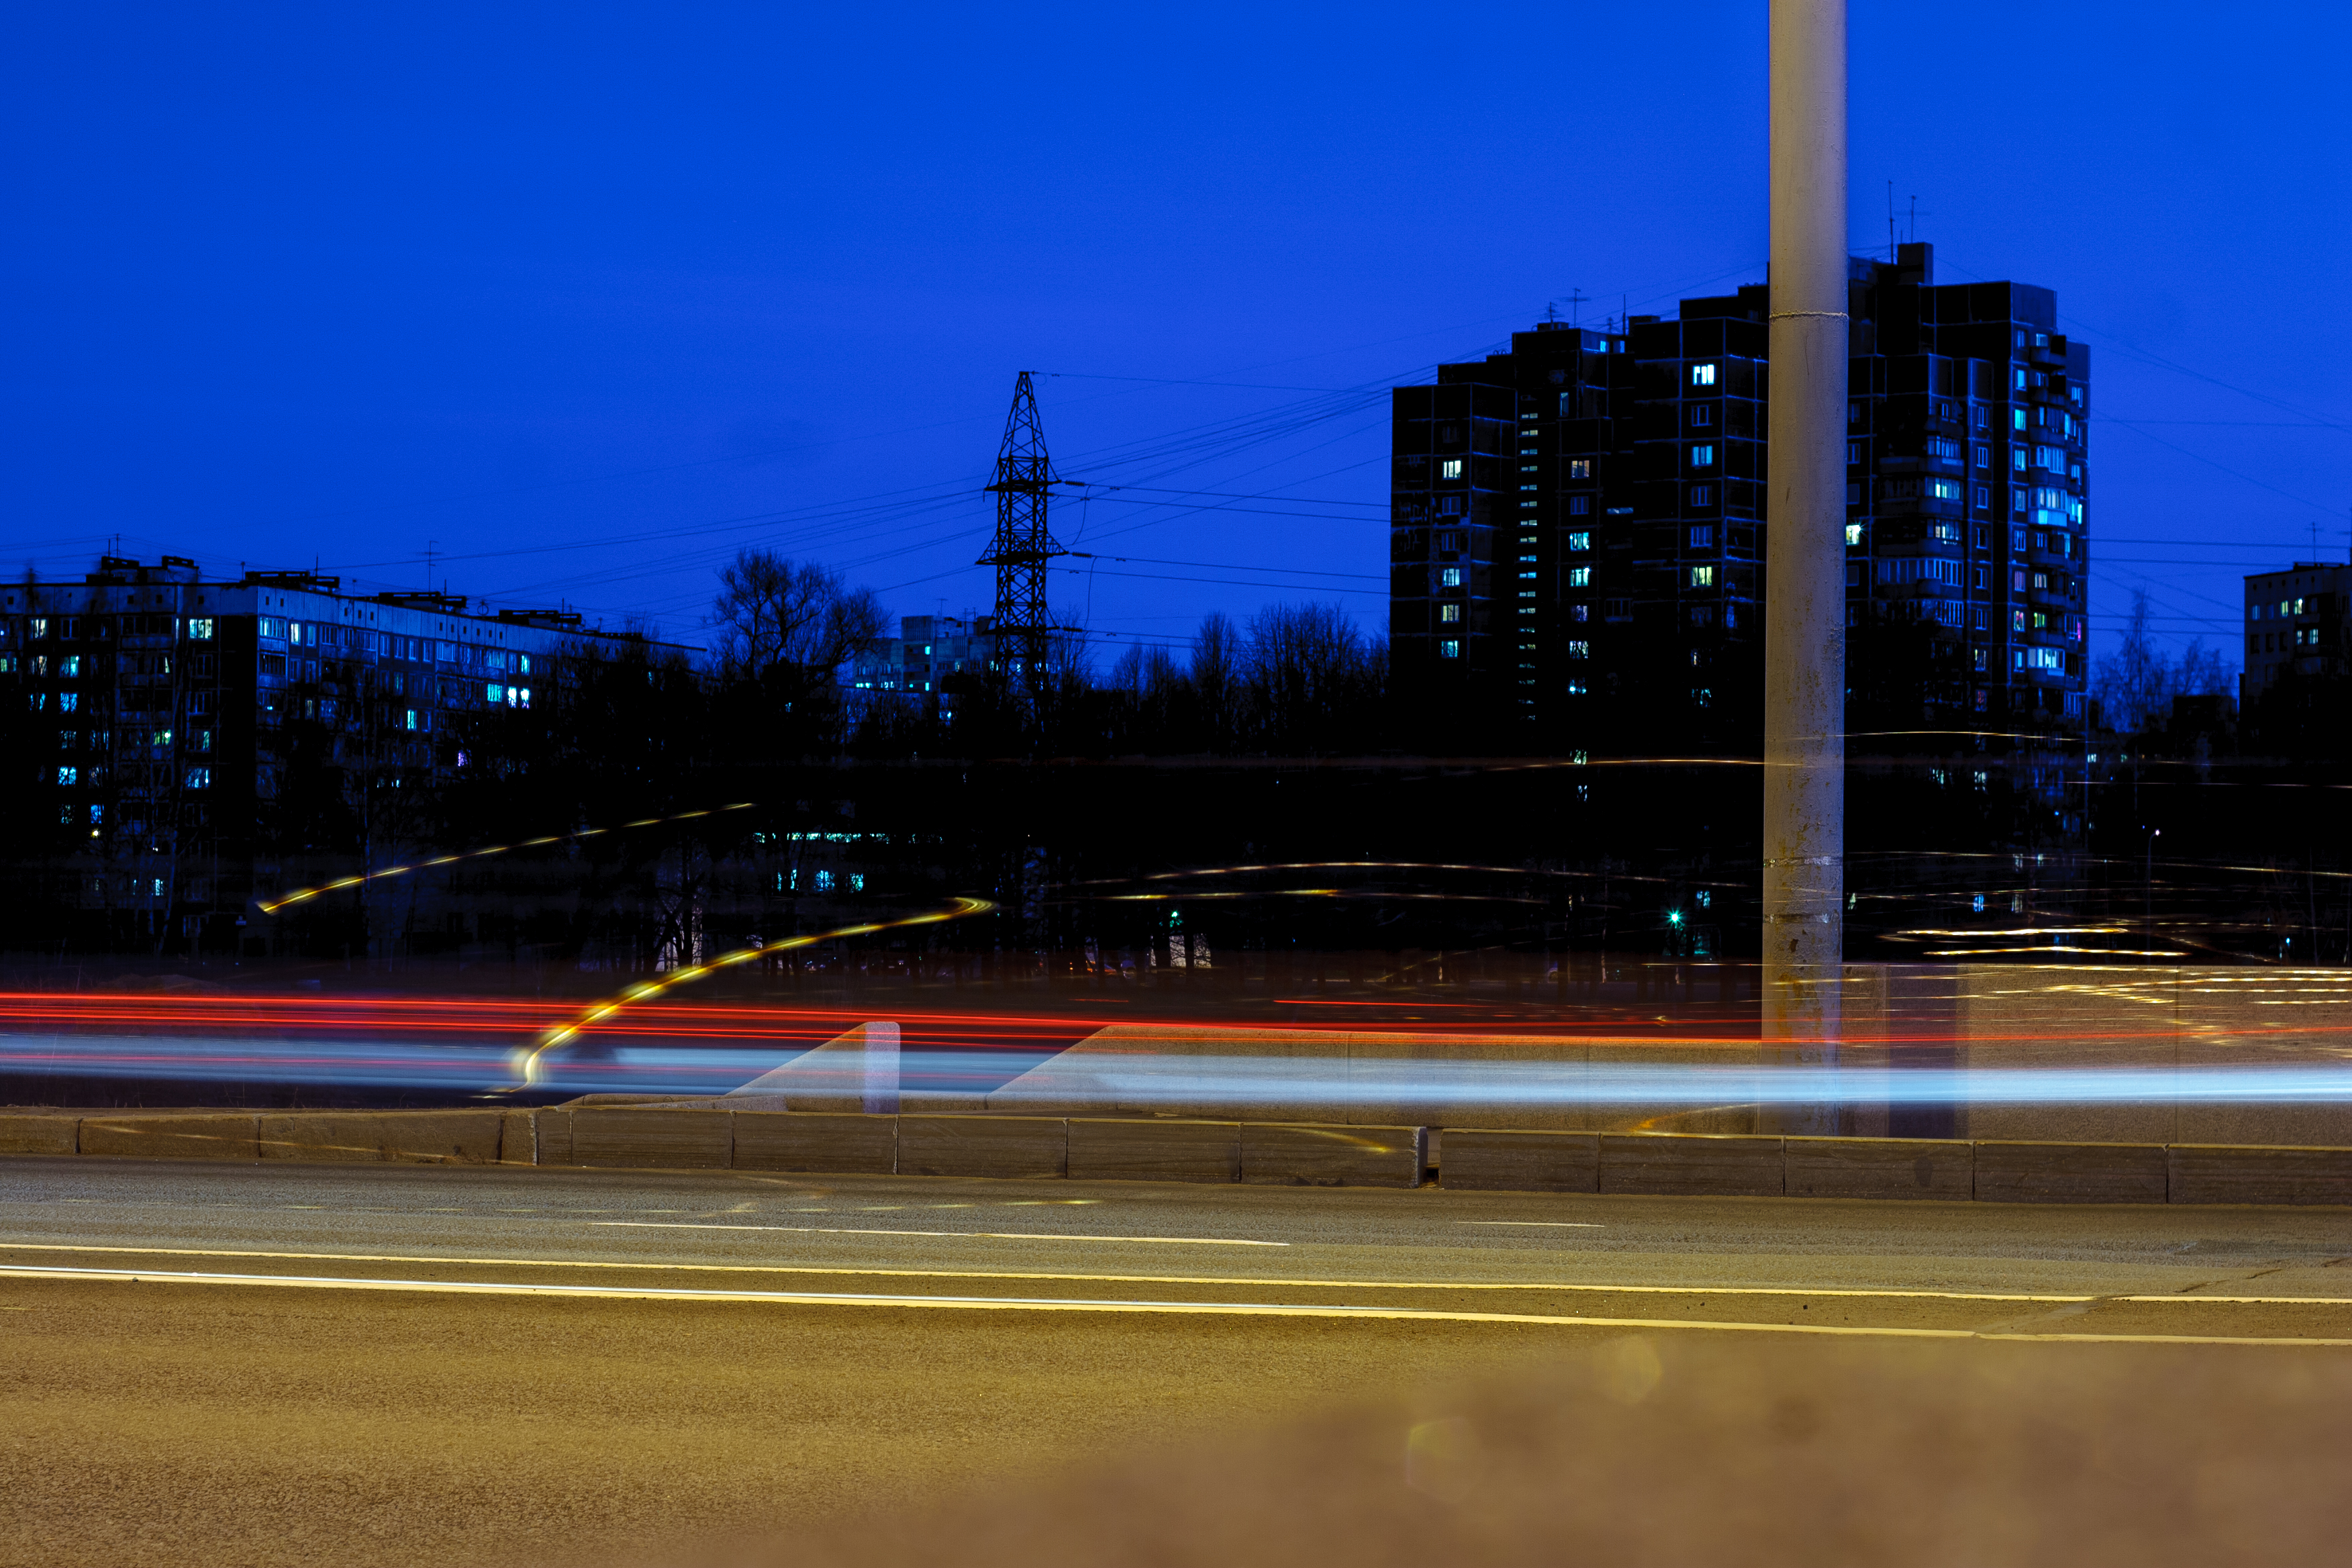
images, sky, building, automotive lighting, electricity, road surface, asphalt, street light, road, city, gas, cityscape, tree, metropolis, midnight, public utility, dusk, evening, horizon, reflection, light fixture, tower block, darkness, street, skyscraper, highway, night, downtown, tower, window, traffic, intersection, condominium, freeway, mixed use, lane, landscape, electrical supply, skyline, headquarters, pole, transport, commercial building